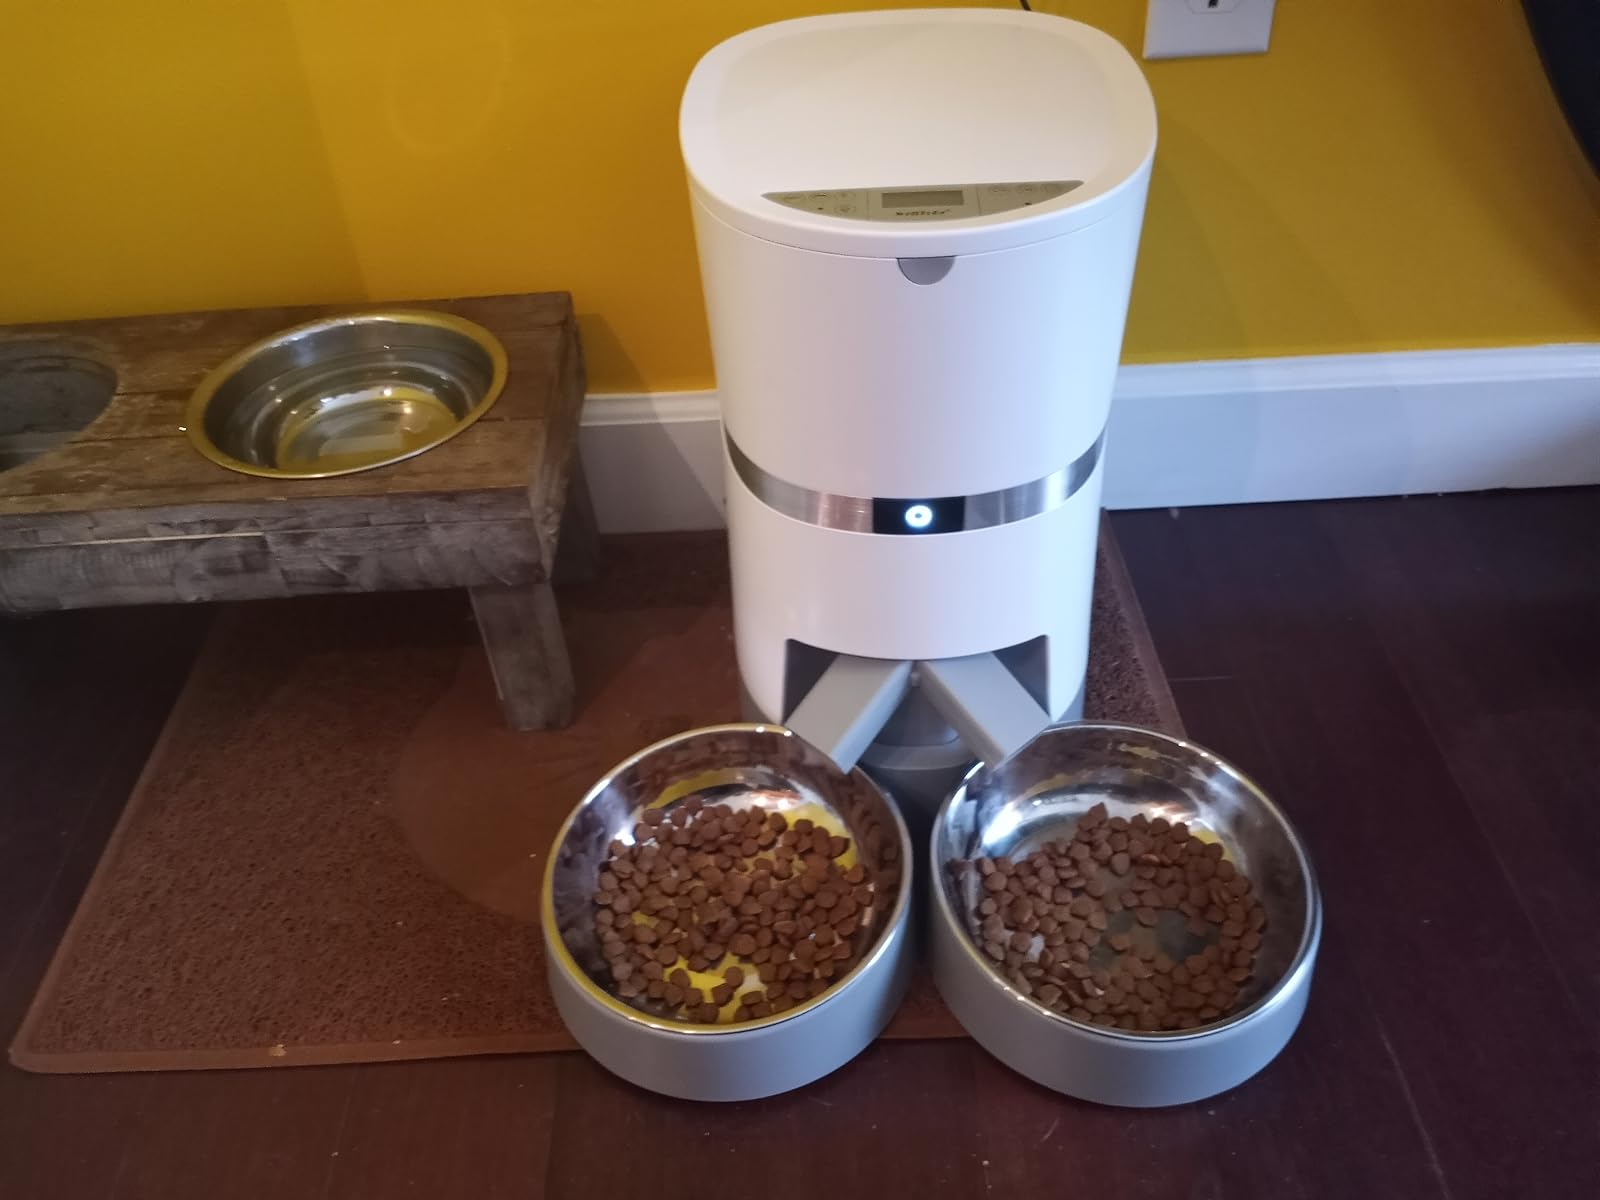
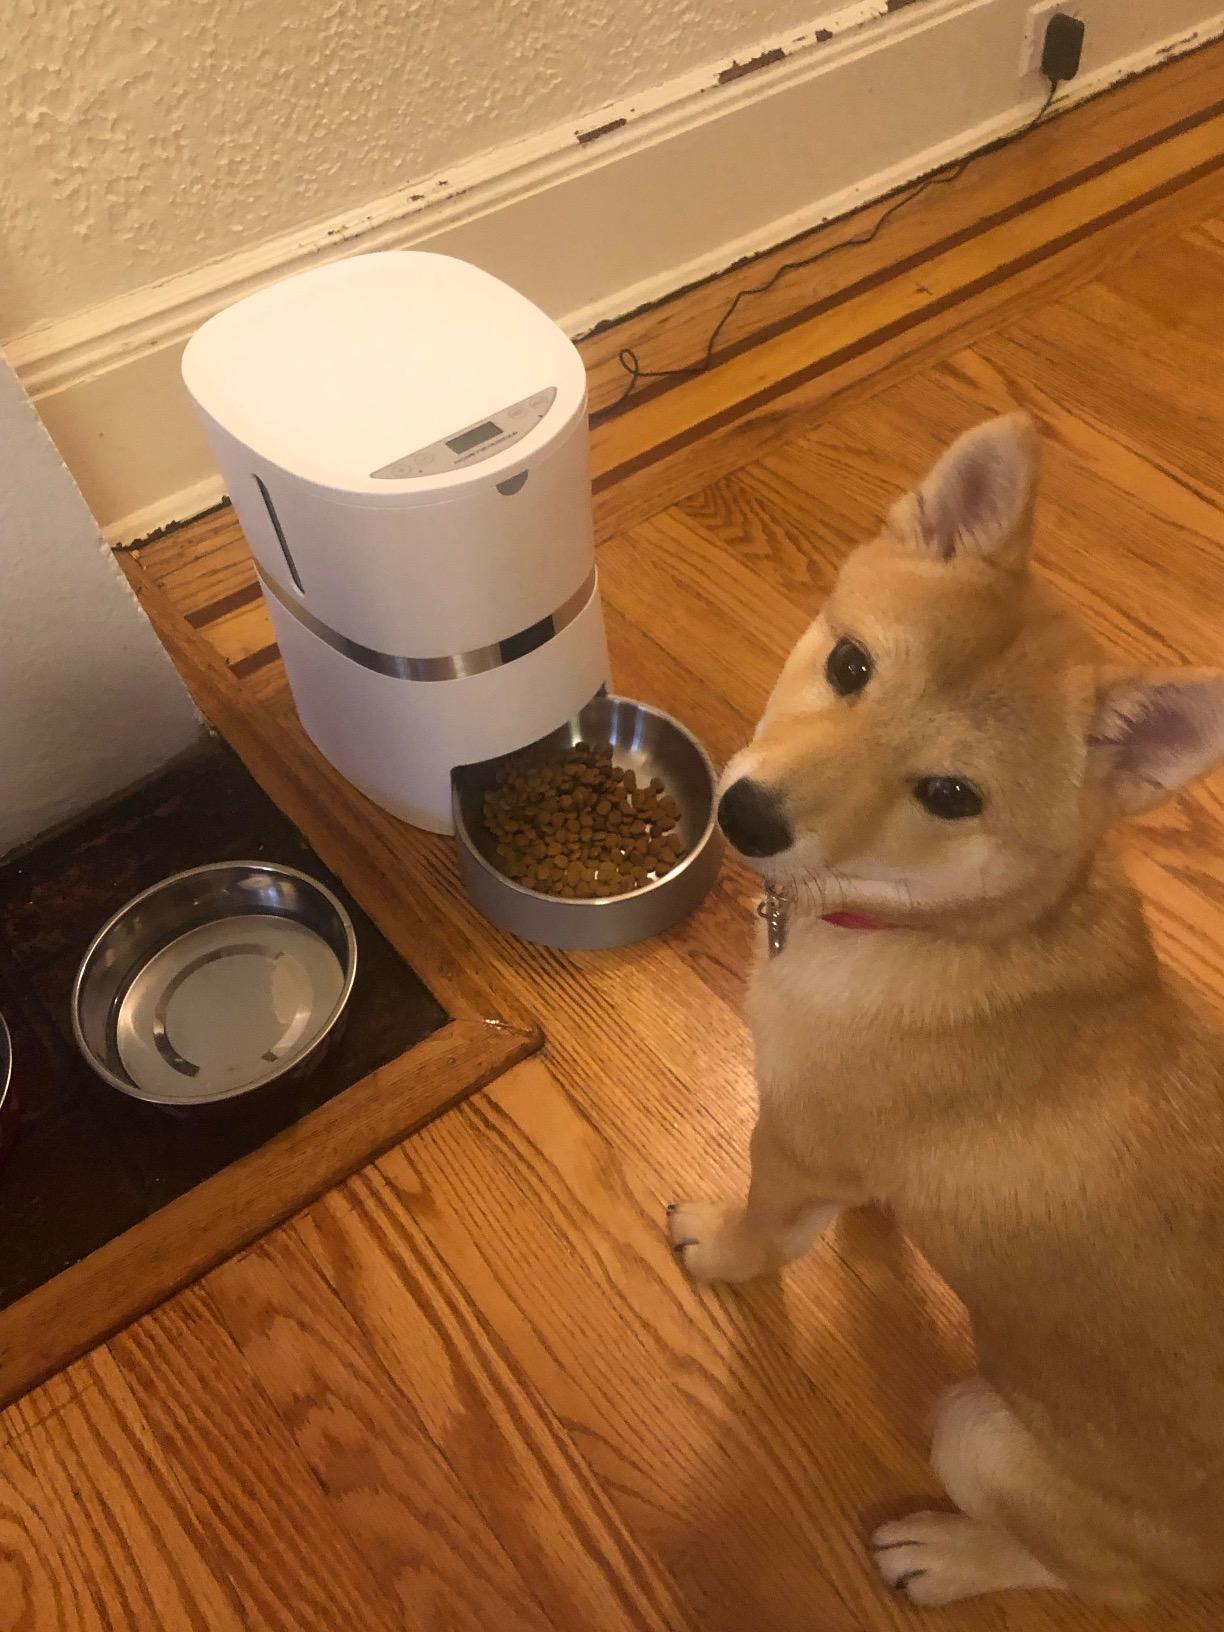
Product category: items_feeder
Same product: no